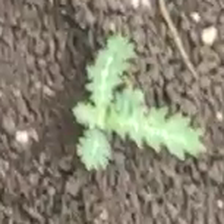
Weed species: Bilayat_(Mexicana_Argemone)